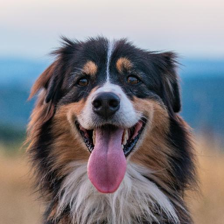
Label: animals